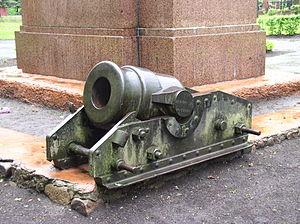
Un tourillon est la partie cylindrique mâle d'un arbre réalisée pour assurer un guidage en rotation.